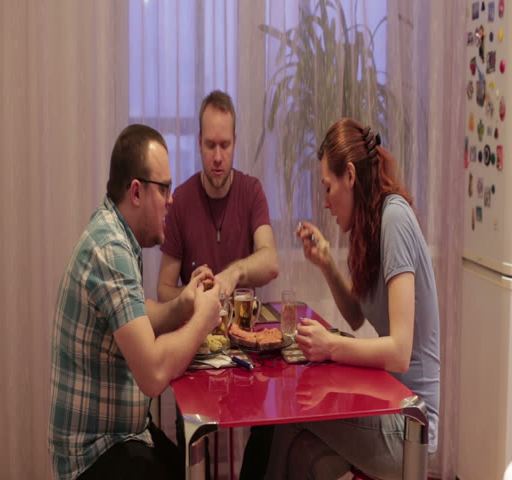
group of people sitting at the table and dinner